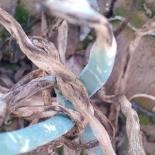
Crop: Onion
Condition: alternaria-d